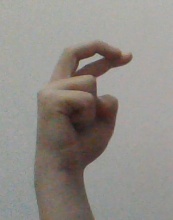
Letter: zay